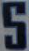
Number: 5